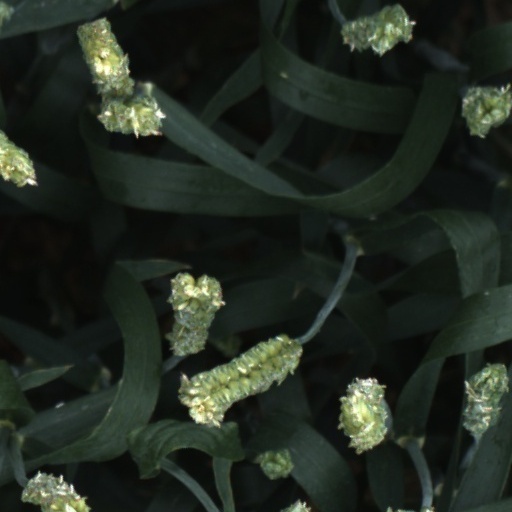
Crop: wheat